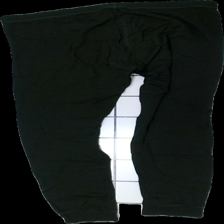
View: back
Type: Tights
Category: Men
Brand: Helly Hansen
Colors: Black
Material: 100% polyester
Cut: Regular, Tight
Size: XL
Season: All
Holes: Major
Price range: <50
Recommended usage: Export
Comment: washed out